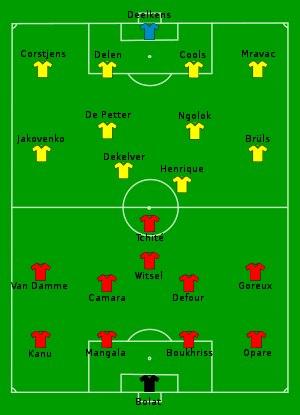
Le Standard de Liège est un club de football belge de la ville de Liège, qui évolue en Division 1A.